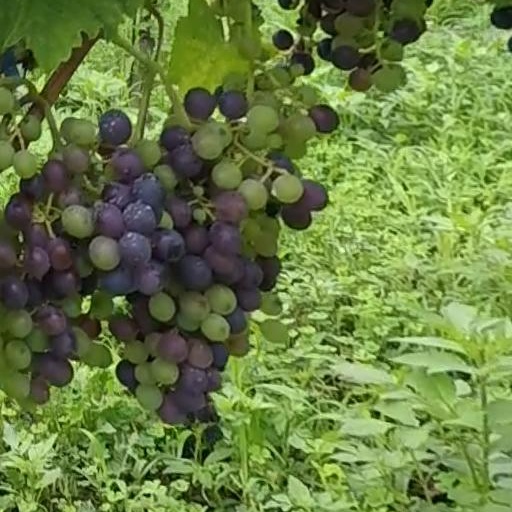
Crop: grape